Microsoft Mobile

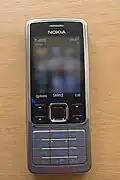
Nokia 6300

Series 40, or S40, was a software platform and user interface (UI) based on Java used for Nokia's broad range of mid-tier feature phones, as well as on some of the Vertu line of luxury phones. It was one of the world's most widely used mobile phone platforms. On 25 January 2012, Nokia announced that the company had sold over 1.5 billion Series 40 devices. Although S40 has more features than the Series 30 platform, it was not used for smartphones, where Nokia primarily used Windows Phone and, until 2012, Symbian. However, in 2012 and 2013, several Series 40 phones from the Asha line, such as the 308, 309, and 311, were advertised as "smartphones" although they did not support smartphone features like multitasking or a full-fledged HTML browser. In July 2014, it was announced that Microsoft would discontinue Series 40. It was replaced by S30+, which was not compatible with J2ME apps.